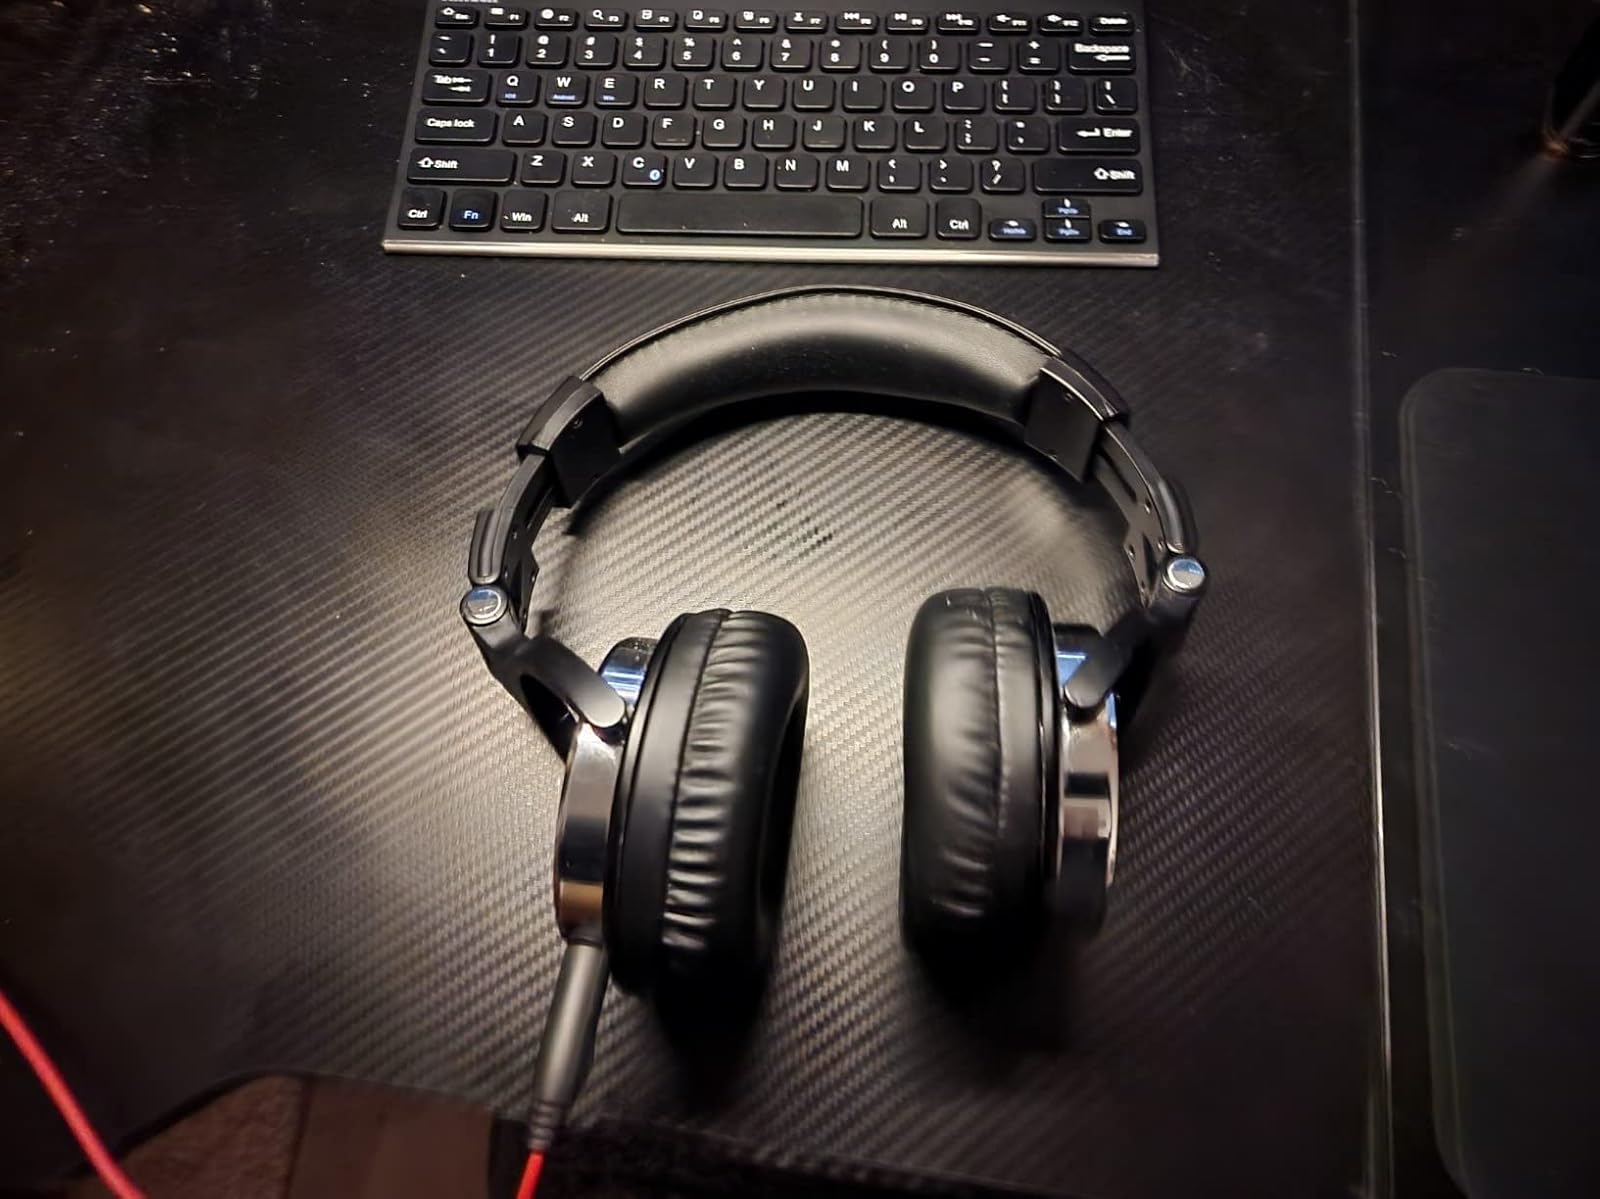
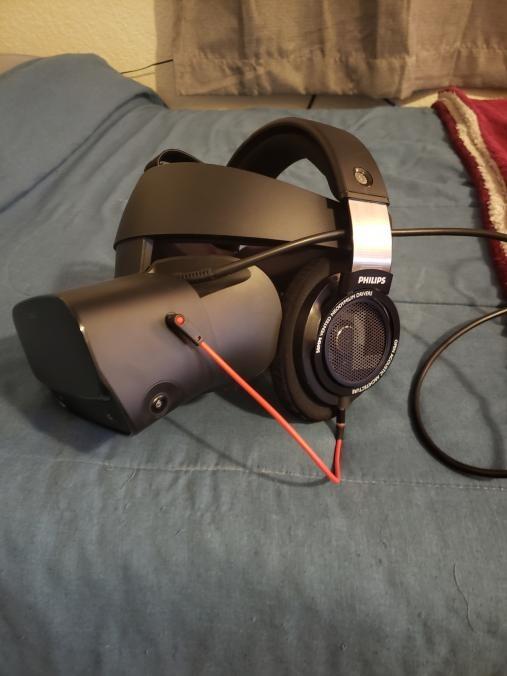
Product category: headphones
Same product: no